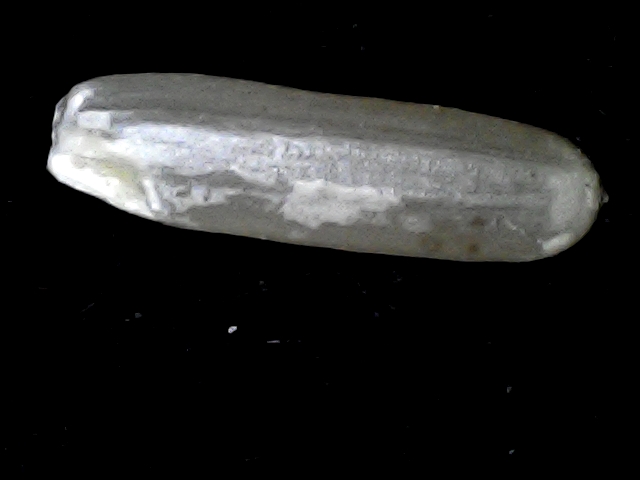
Rice variety: BD57